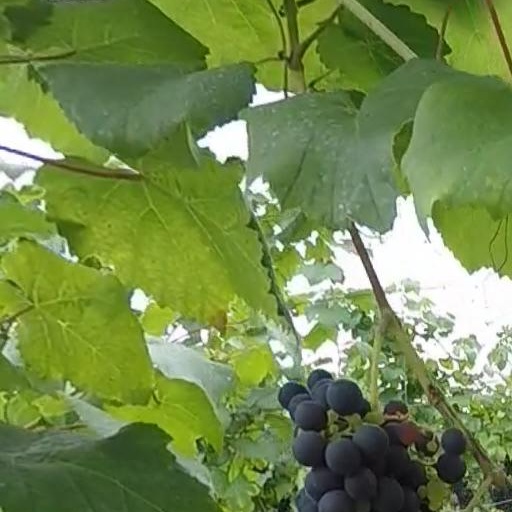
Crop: grape